Pope Felix IV

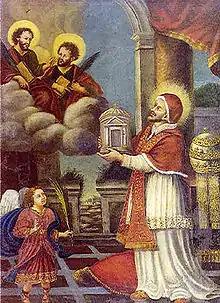
Painting showing Felix IV presenting their church to Cosmas and Damian.

Felix built the Santi Cosma e Damiano in the Imperial forums on land donated by Queen Amalasuntha,